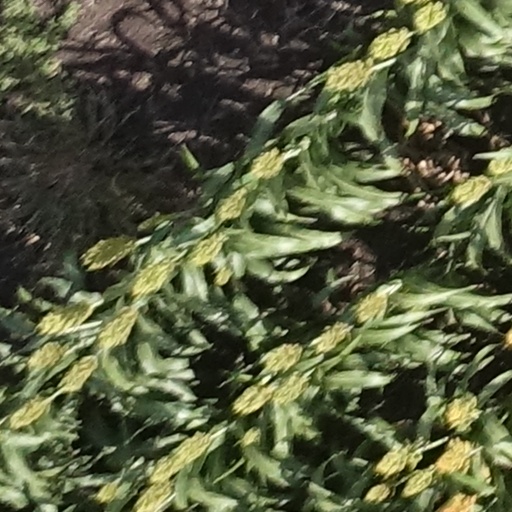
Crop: sorghum